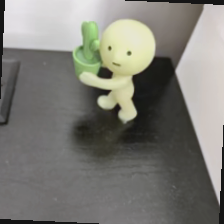
Label: no bracelet mod